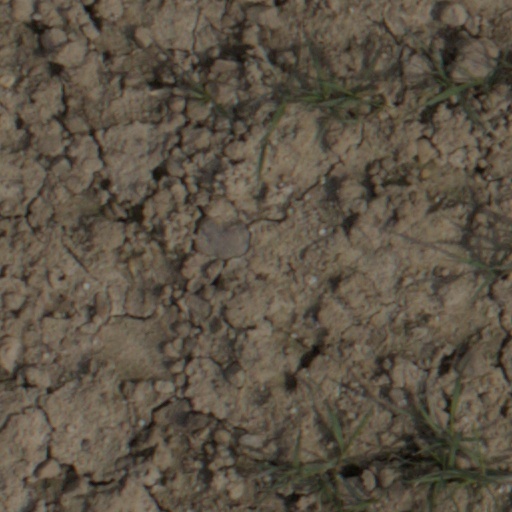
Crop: wheat